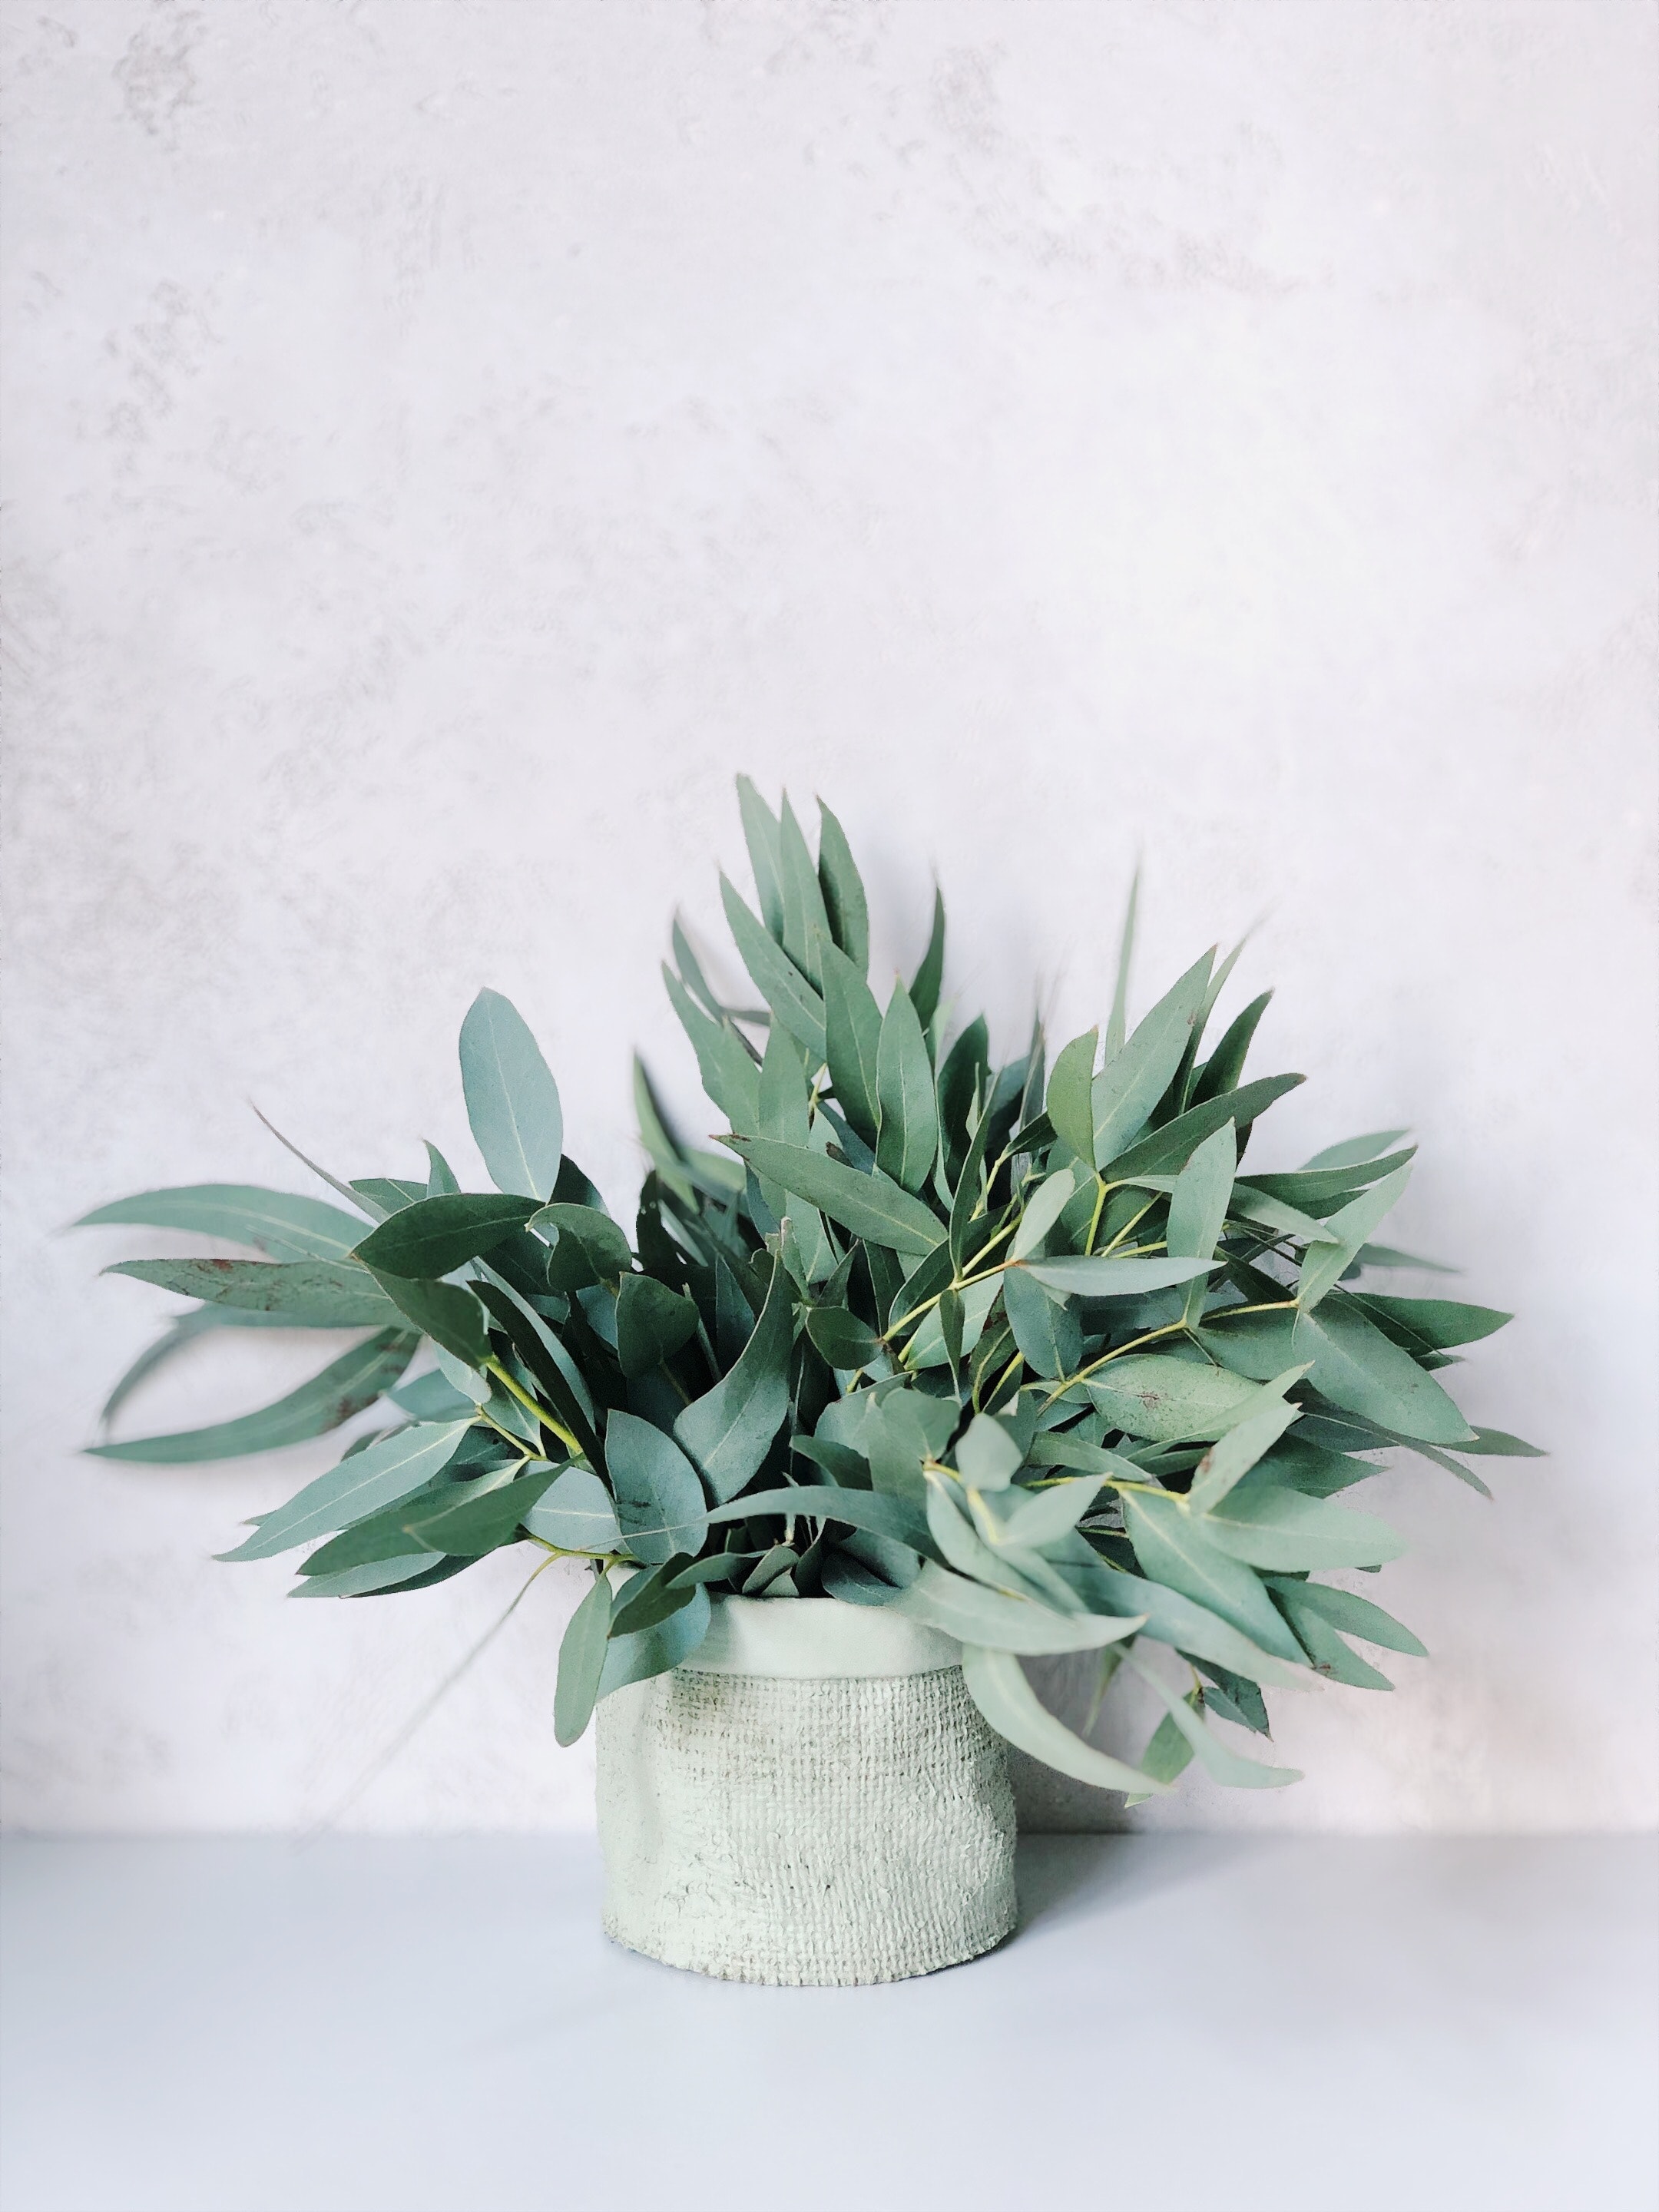
plant, flowerpot, leaf, houseplant